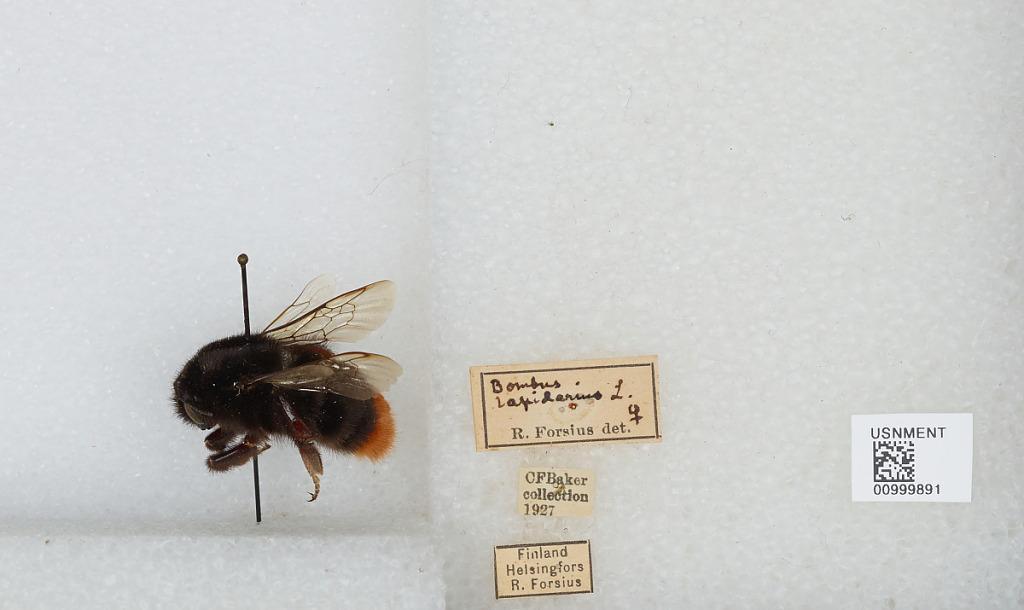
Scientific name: Bombus (Melanobombus) lapidarius lapidarius (Linnaeus)
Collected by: R. Forsius
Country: Finland
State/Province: Uusimaa
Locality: Helsinki
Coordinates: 60.1708, 24.9375
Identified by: Forsius, R.